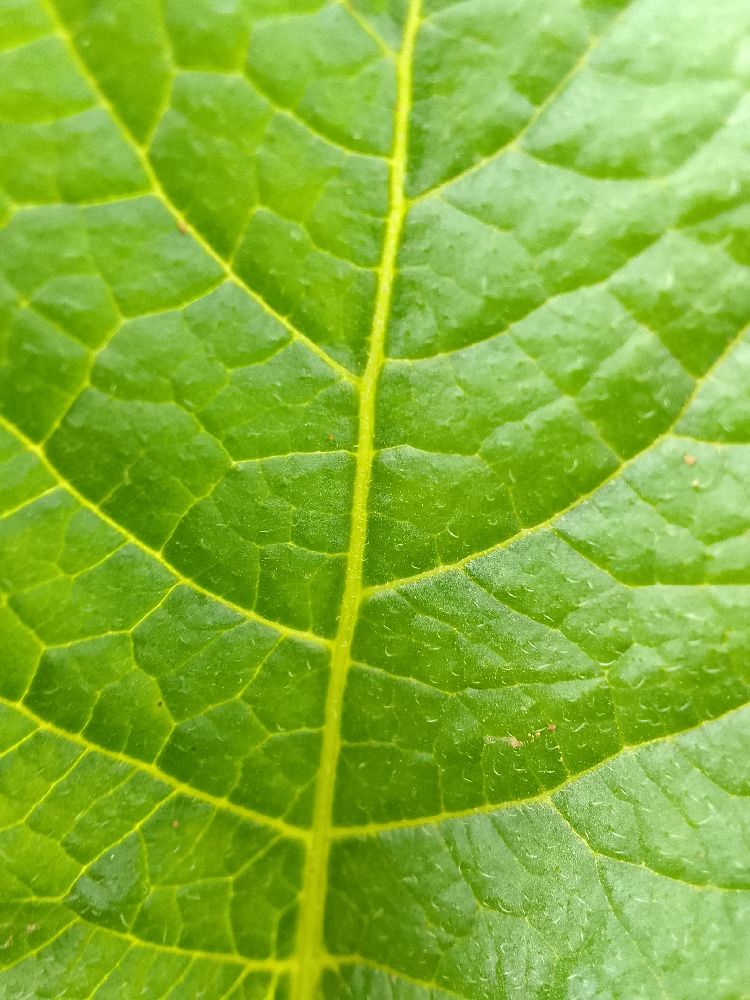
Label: Healthy